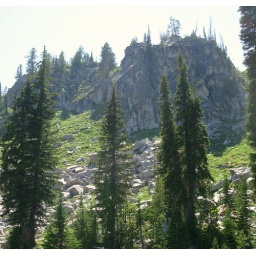
the giant rocks next to the tiny Trinity Lakes by Anderson Ranch lake in the remote Idahoan wilderness